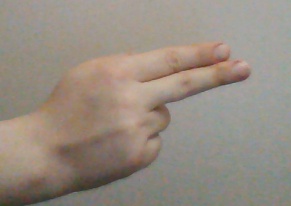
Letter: ain